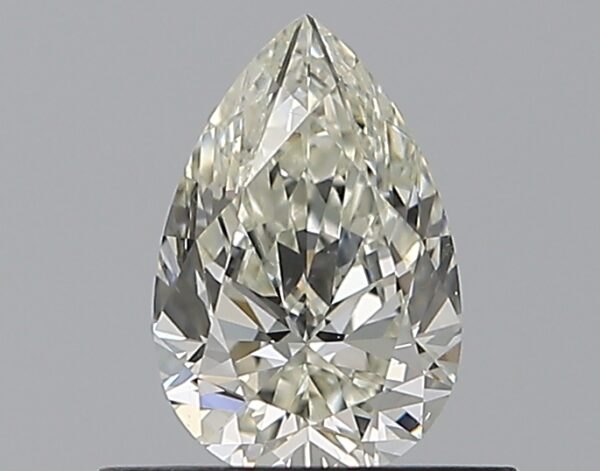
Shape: pear
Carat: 0.5
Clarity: VS2
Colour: J
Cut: EX
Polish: EX
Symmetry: EX
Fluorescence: F
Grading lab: GIA
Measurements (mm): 6.7 x 4.37 x 2.74